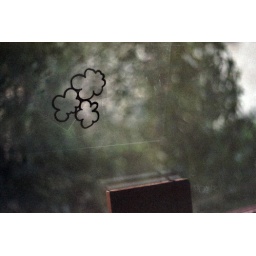
clouds against the window